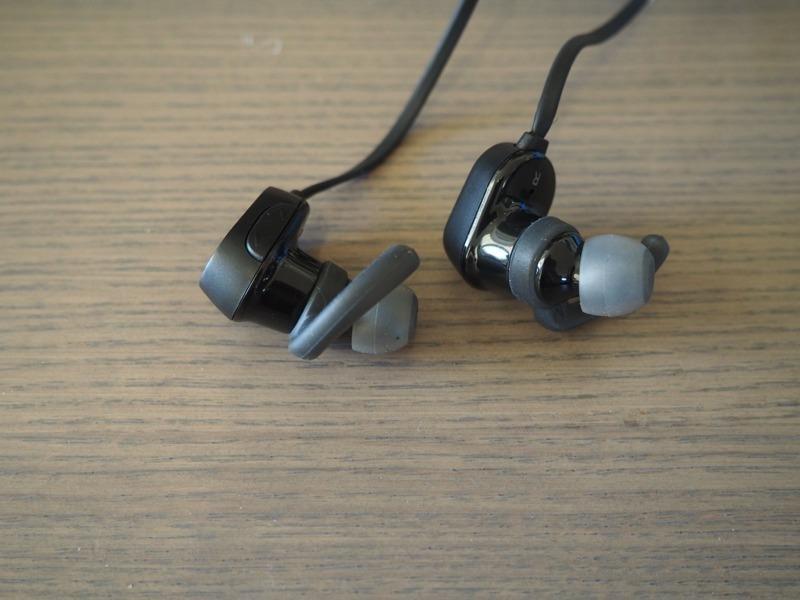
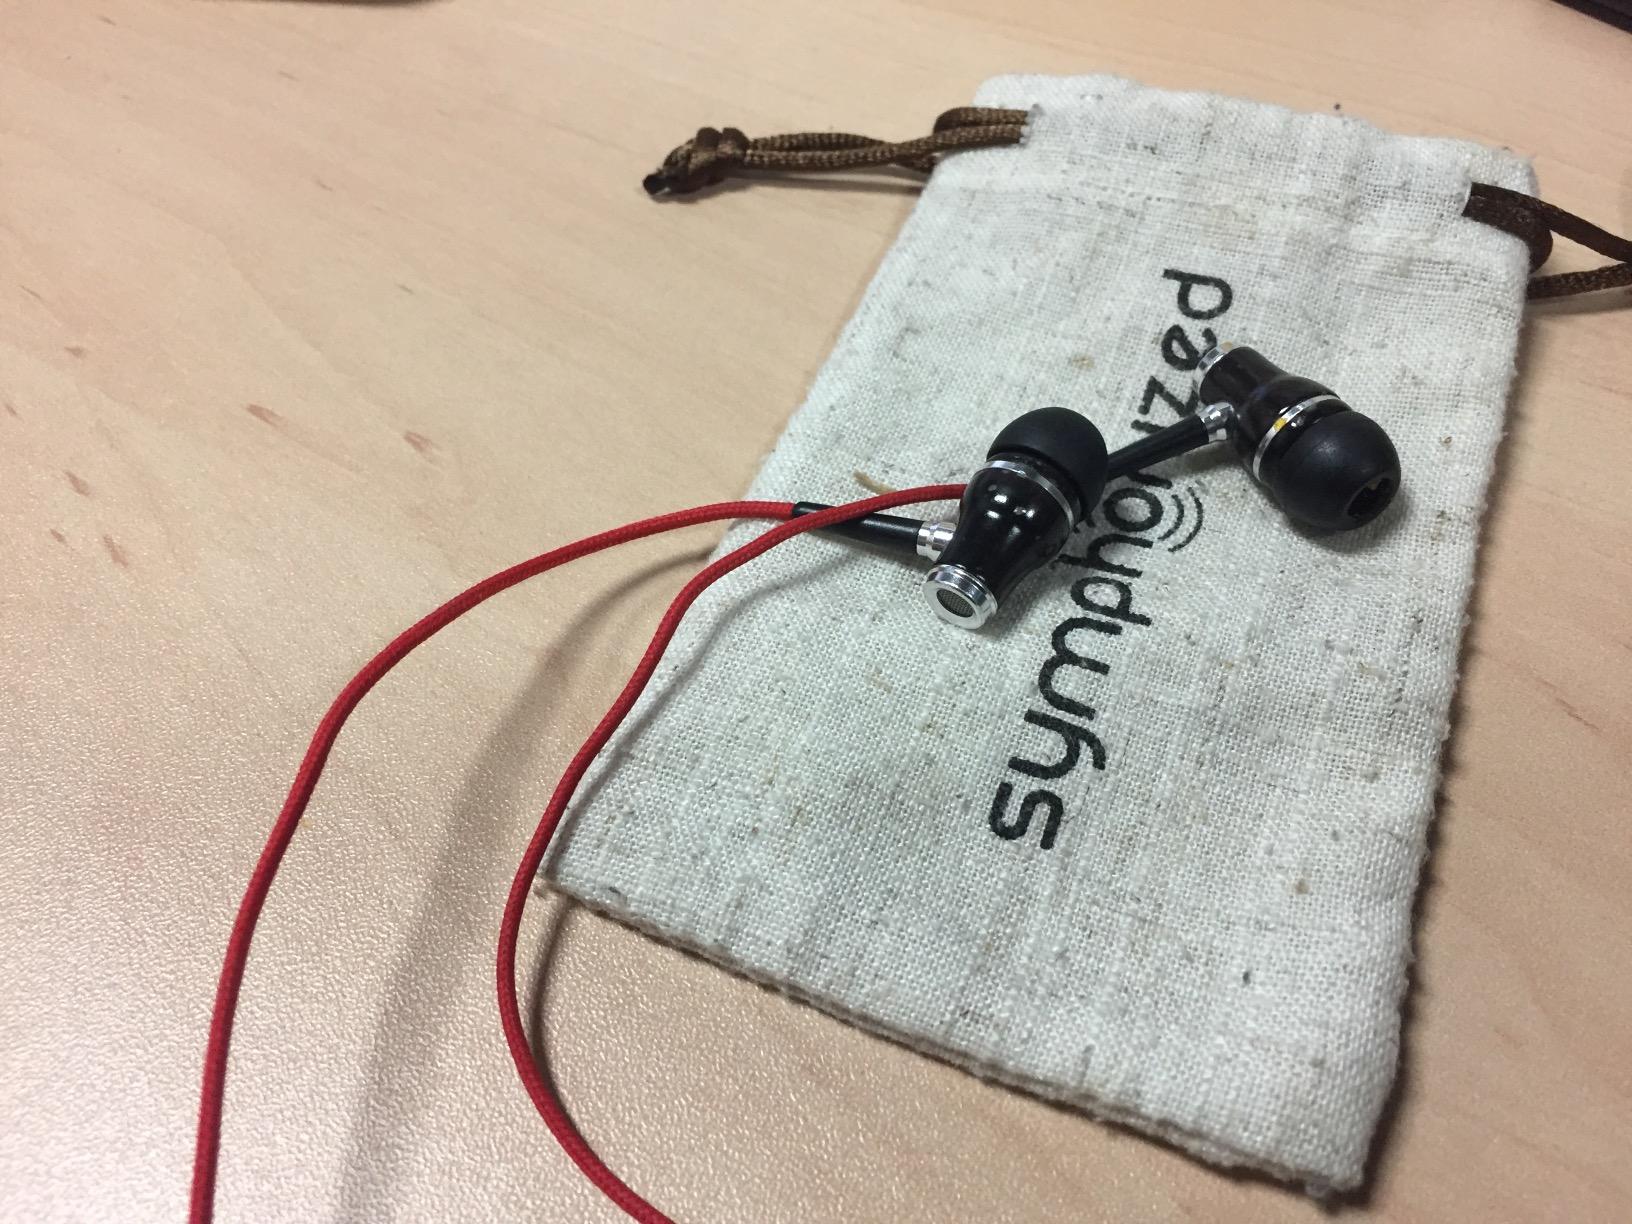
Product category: headphones
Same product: no